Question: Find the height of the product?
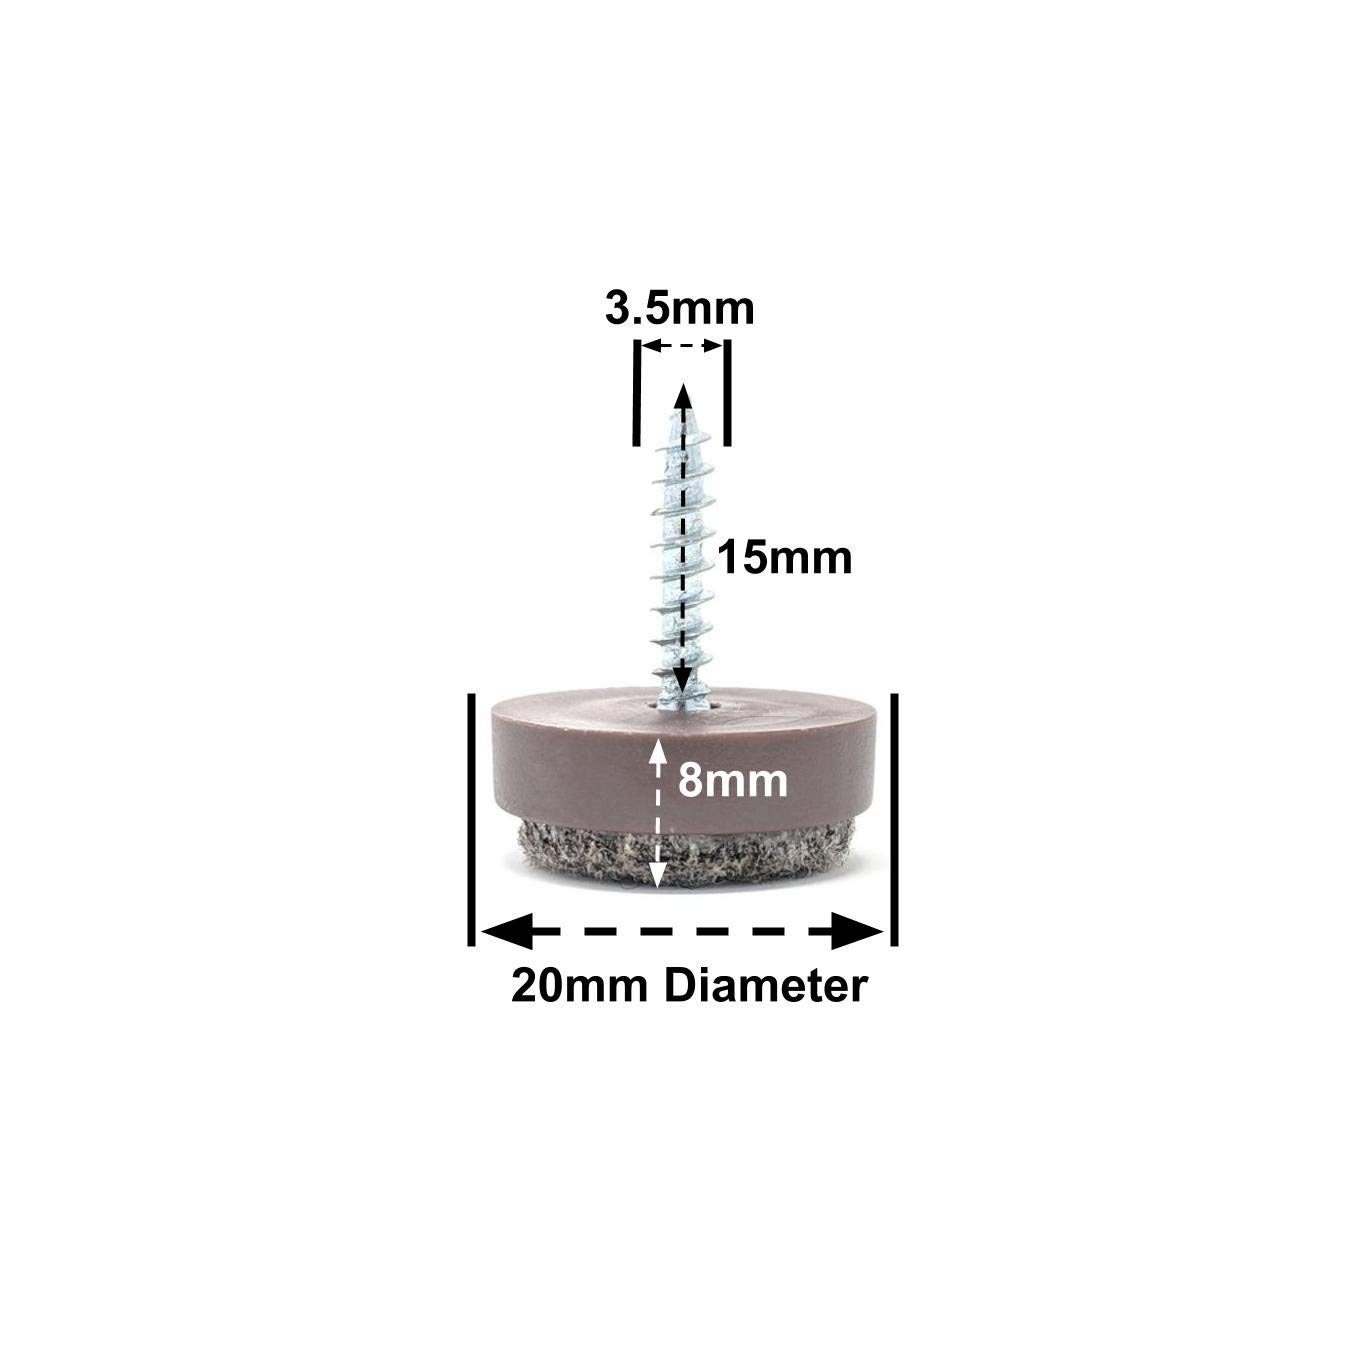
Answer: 8.0 millimetre